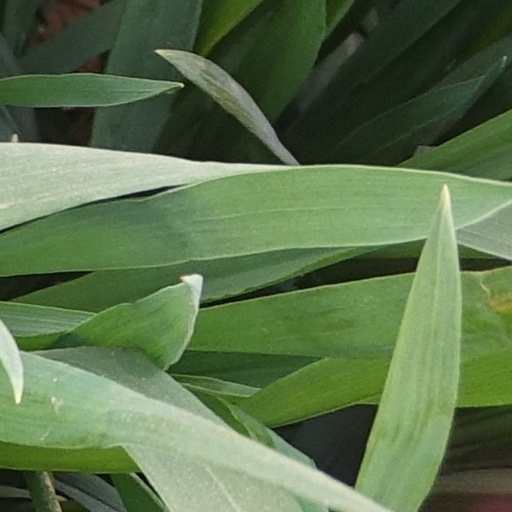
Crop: wheat